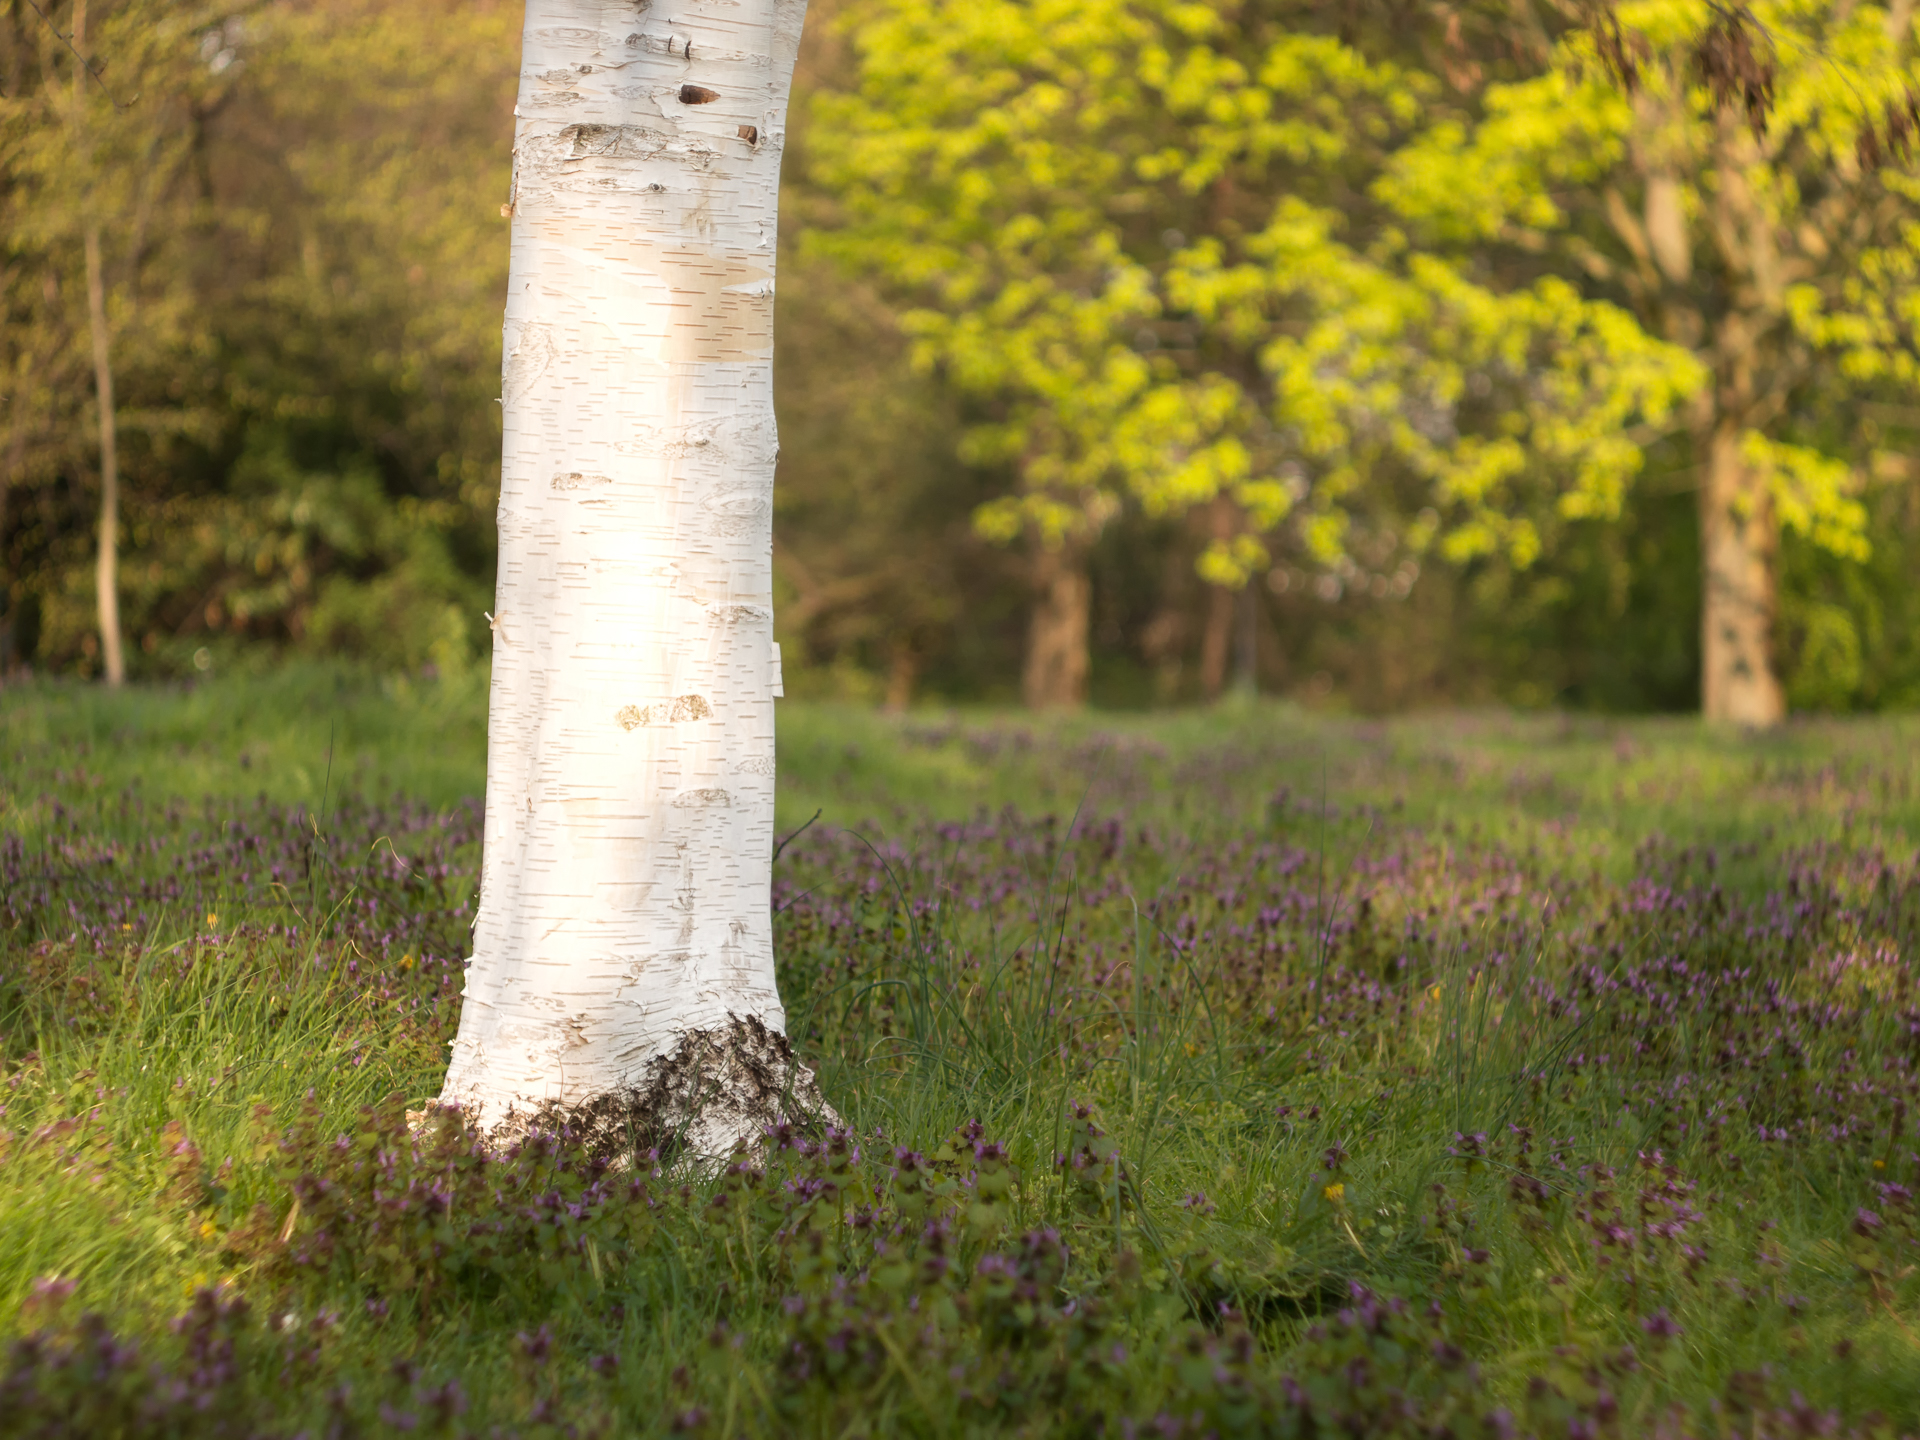
tree, nature, forest, grass, branch, bokeh, plant, wood, lawn, meadow, sunlight, leaf, flower, trunk, spring, green, birch, autumn, season, outdoors, frhling, woodland, dof, pflanze, baum, habitat, helios, citypark, apeach, anjapietsch, mftm43lumixpanasonic, microfourthird, helios442, panasoniclumixg5, orte, rural area, flowering plant, natural environment, plant stem, woody plant, land plant